Joseph Overton

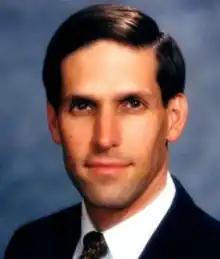

Joseph Paul Overton (4 January 1960 – 30 June 2003) was an American political scientist who served as the senior vice president of the Mackinac Center for Public Policy. He is best known for his work in the mid-1990s developing an idea since known as the Overton window.